West Palm Beach, Florida

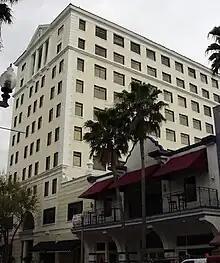
Comeau Building, Clematis Street

According to the United States Census Bureau, this city has a total area of , of which is land and (5.26%) is water.